Mykola Shchors

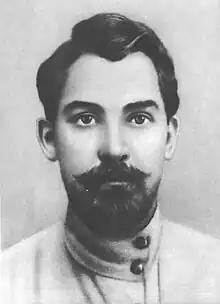

Mykola Oleksandrovych Shchors (– 30 August 1919) was a member of the Russian Communist Party and a participant in the Russian Civil War, serving as Red Army commander. In 1918–1919 he fought against the newly established Ukrainian People's Republic. Later he commanded the Bohunsky regiment, brigade, 1st Soviet Ukrainian division and 44th Rifle Division against the Ukrainian People's Republic and their Polish allies. Shchors was killed following the evacuation of Kyiv in 1919. After being ignored for more than a decade, Shchors became celebrated as a hero in the Soviet Union following the mid-1930s.